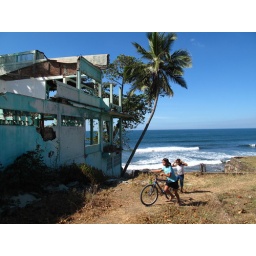
Two girls, bicycle and old beach house near Penitas, Nicaragua, 2009.